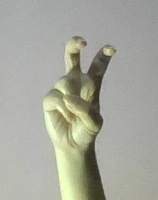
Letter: toot